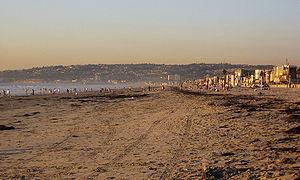
Mission Beach est un quartier du nord-ouest de San Diego, en Californie. Il se situe sur une mince bande de terre entre l'océan Pacifique et Mission Bay, au sud de Pacific Beach.